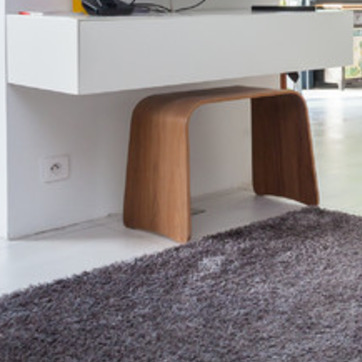
Material: wood